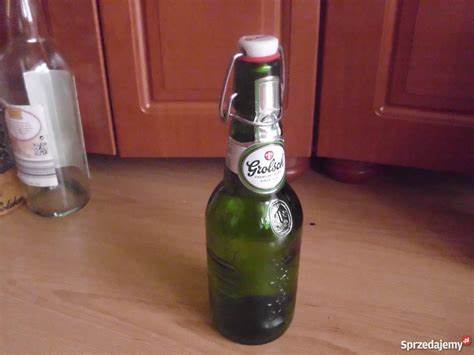
Waste category: glass